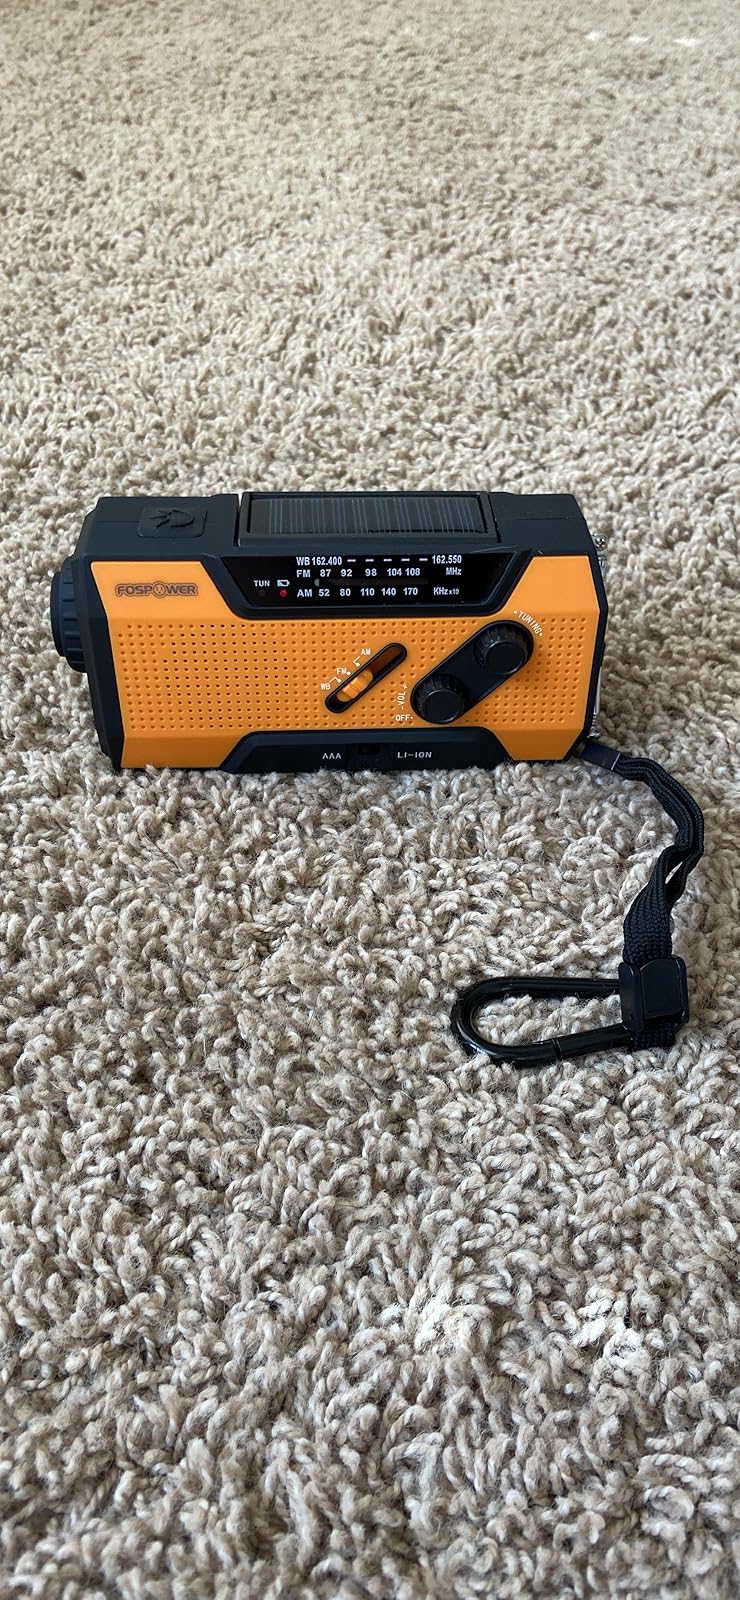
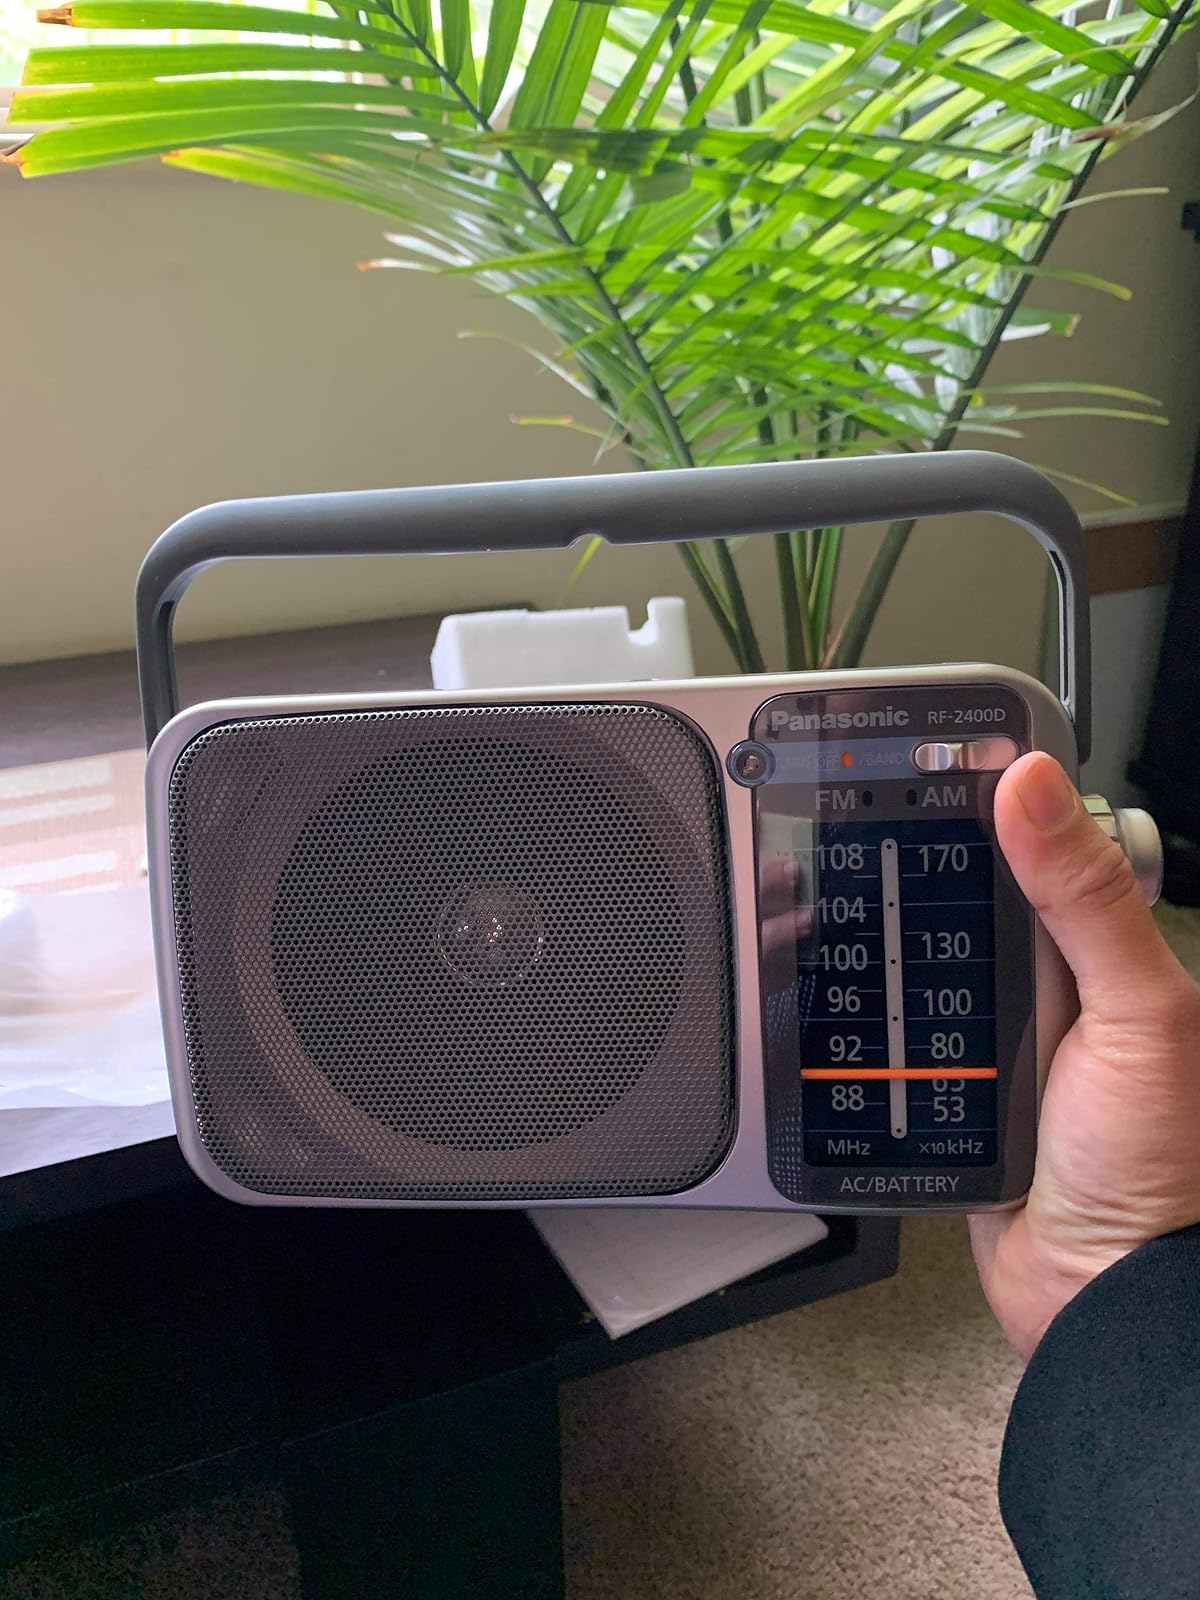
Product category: radio
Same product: no